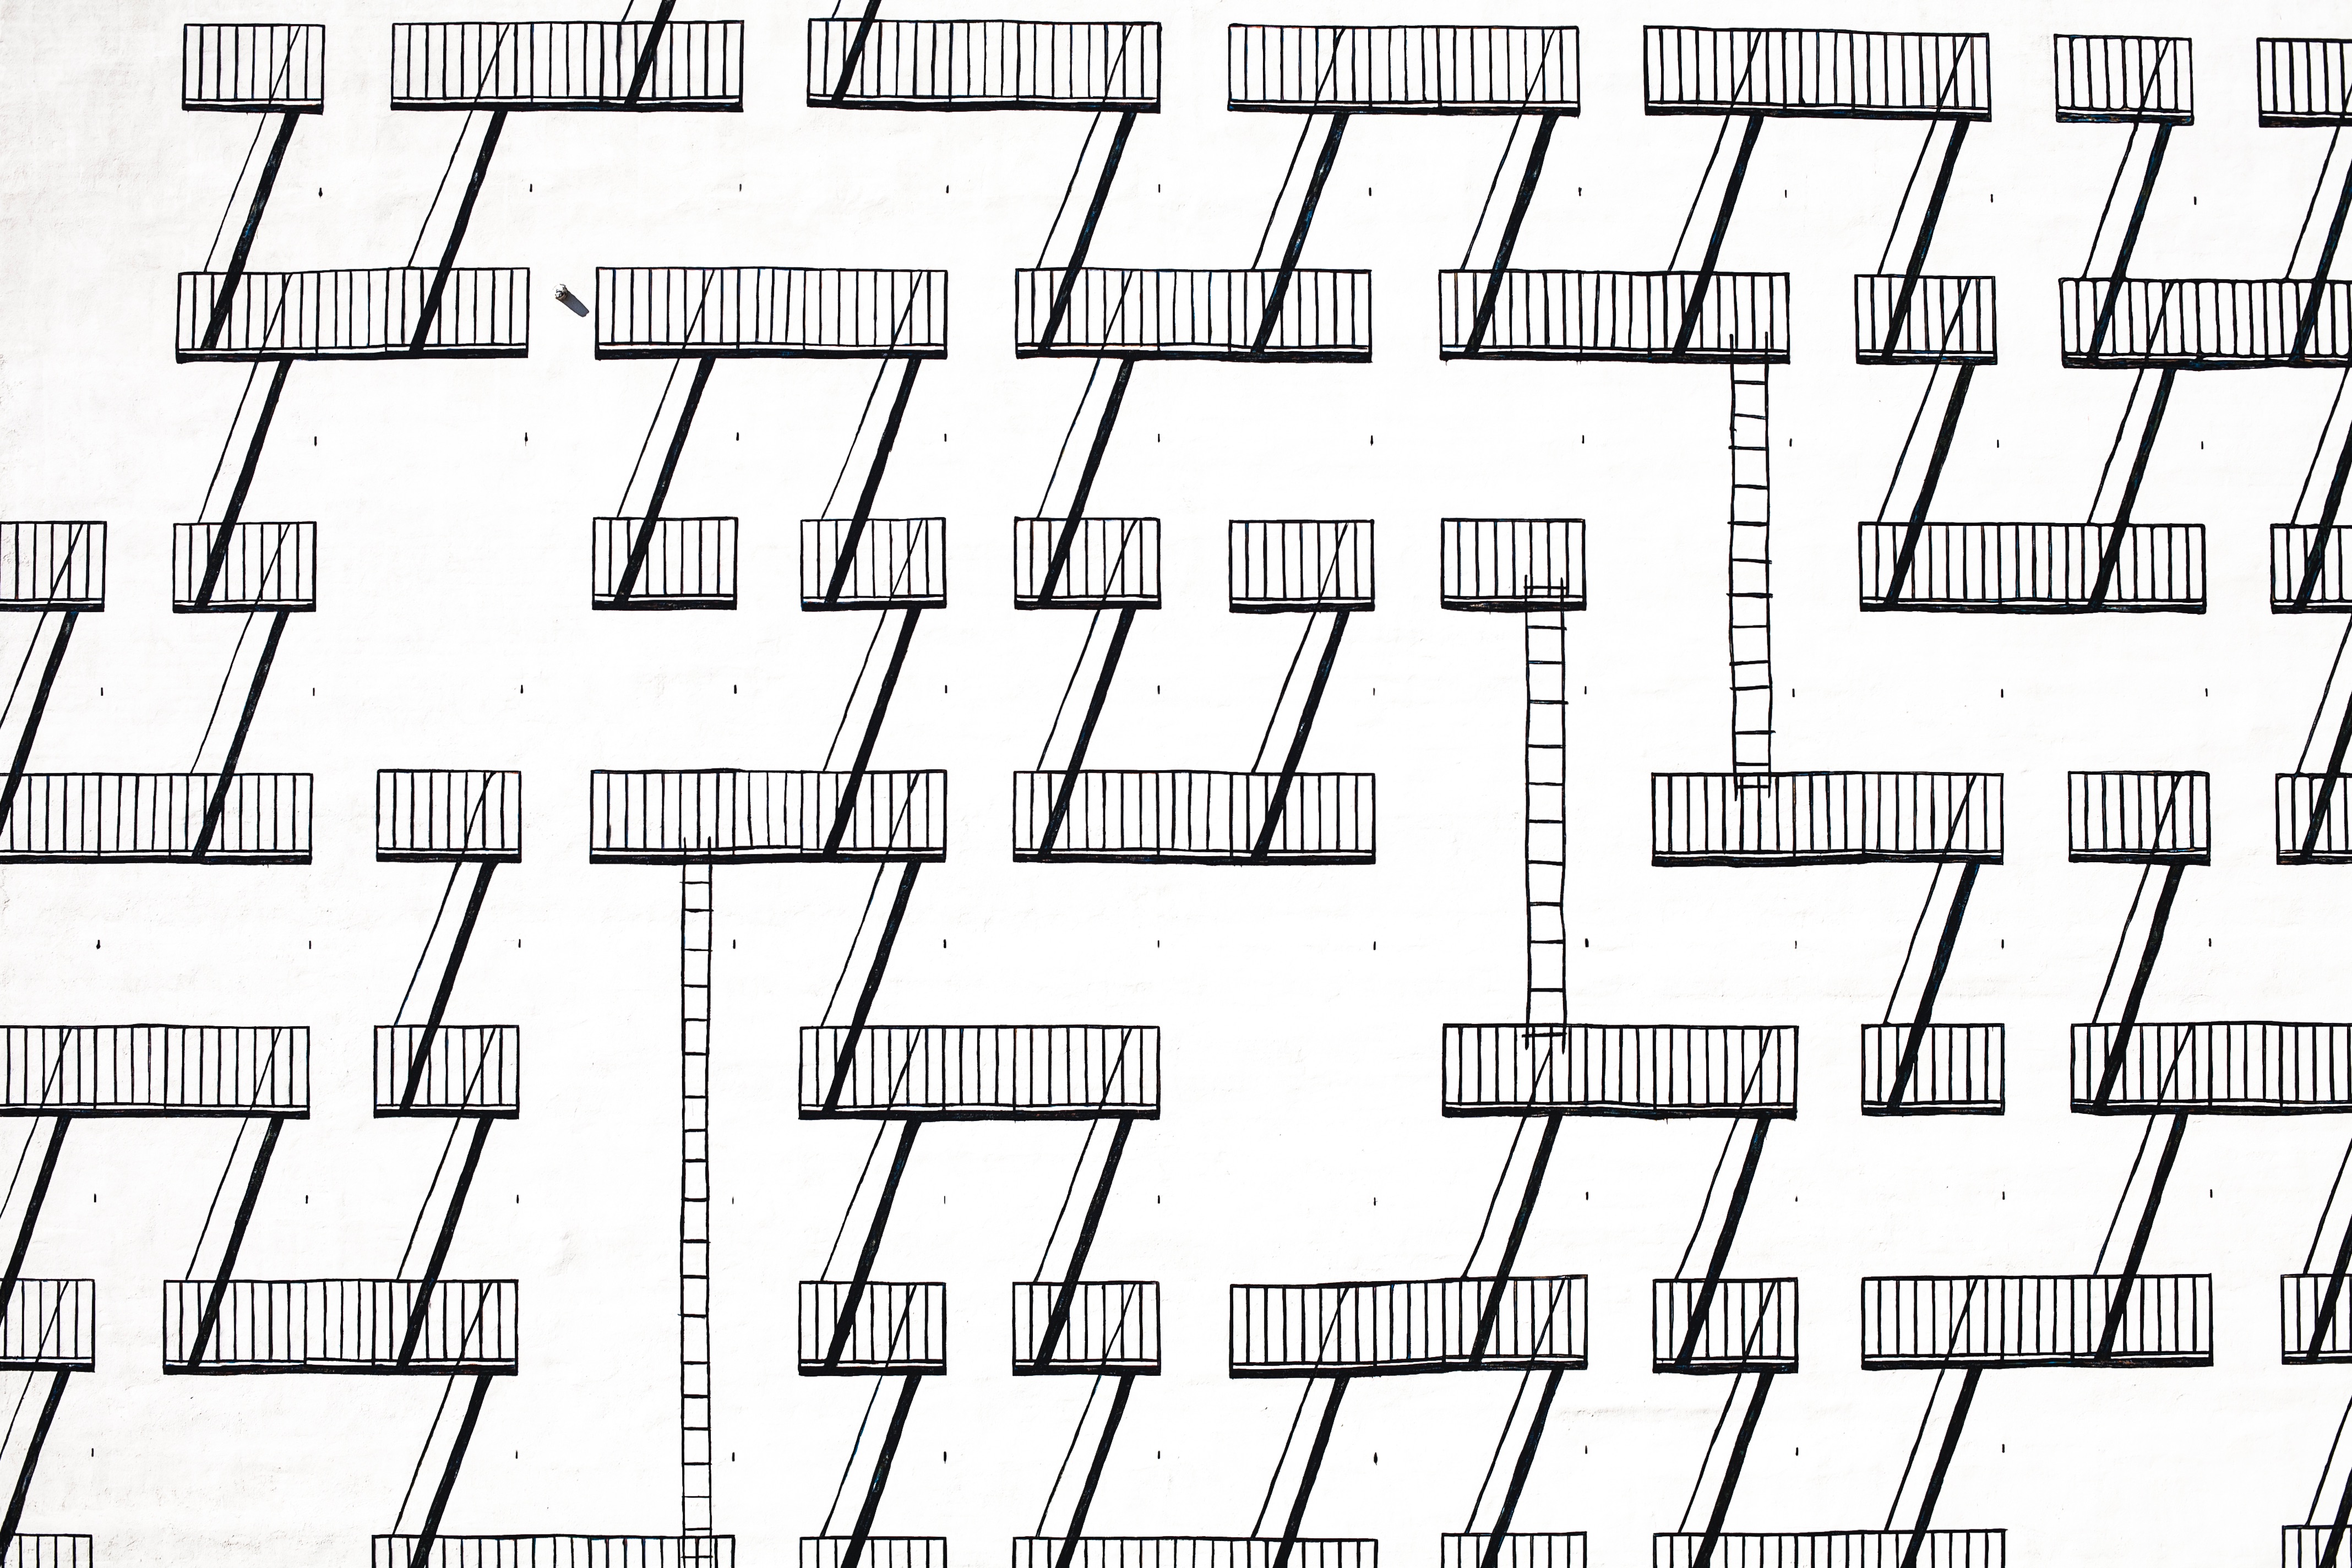
line, font, drawing, diagram, shape